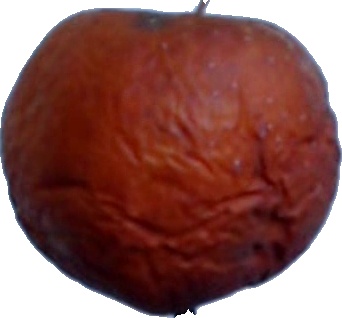
Label: apple_rotten_1